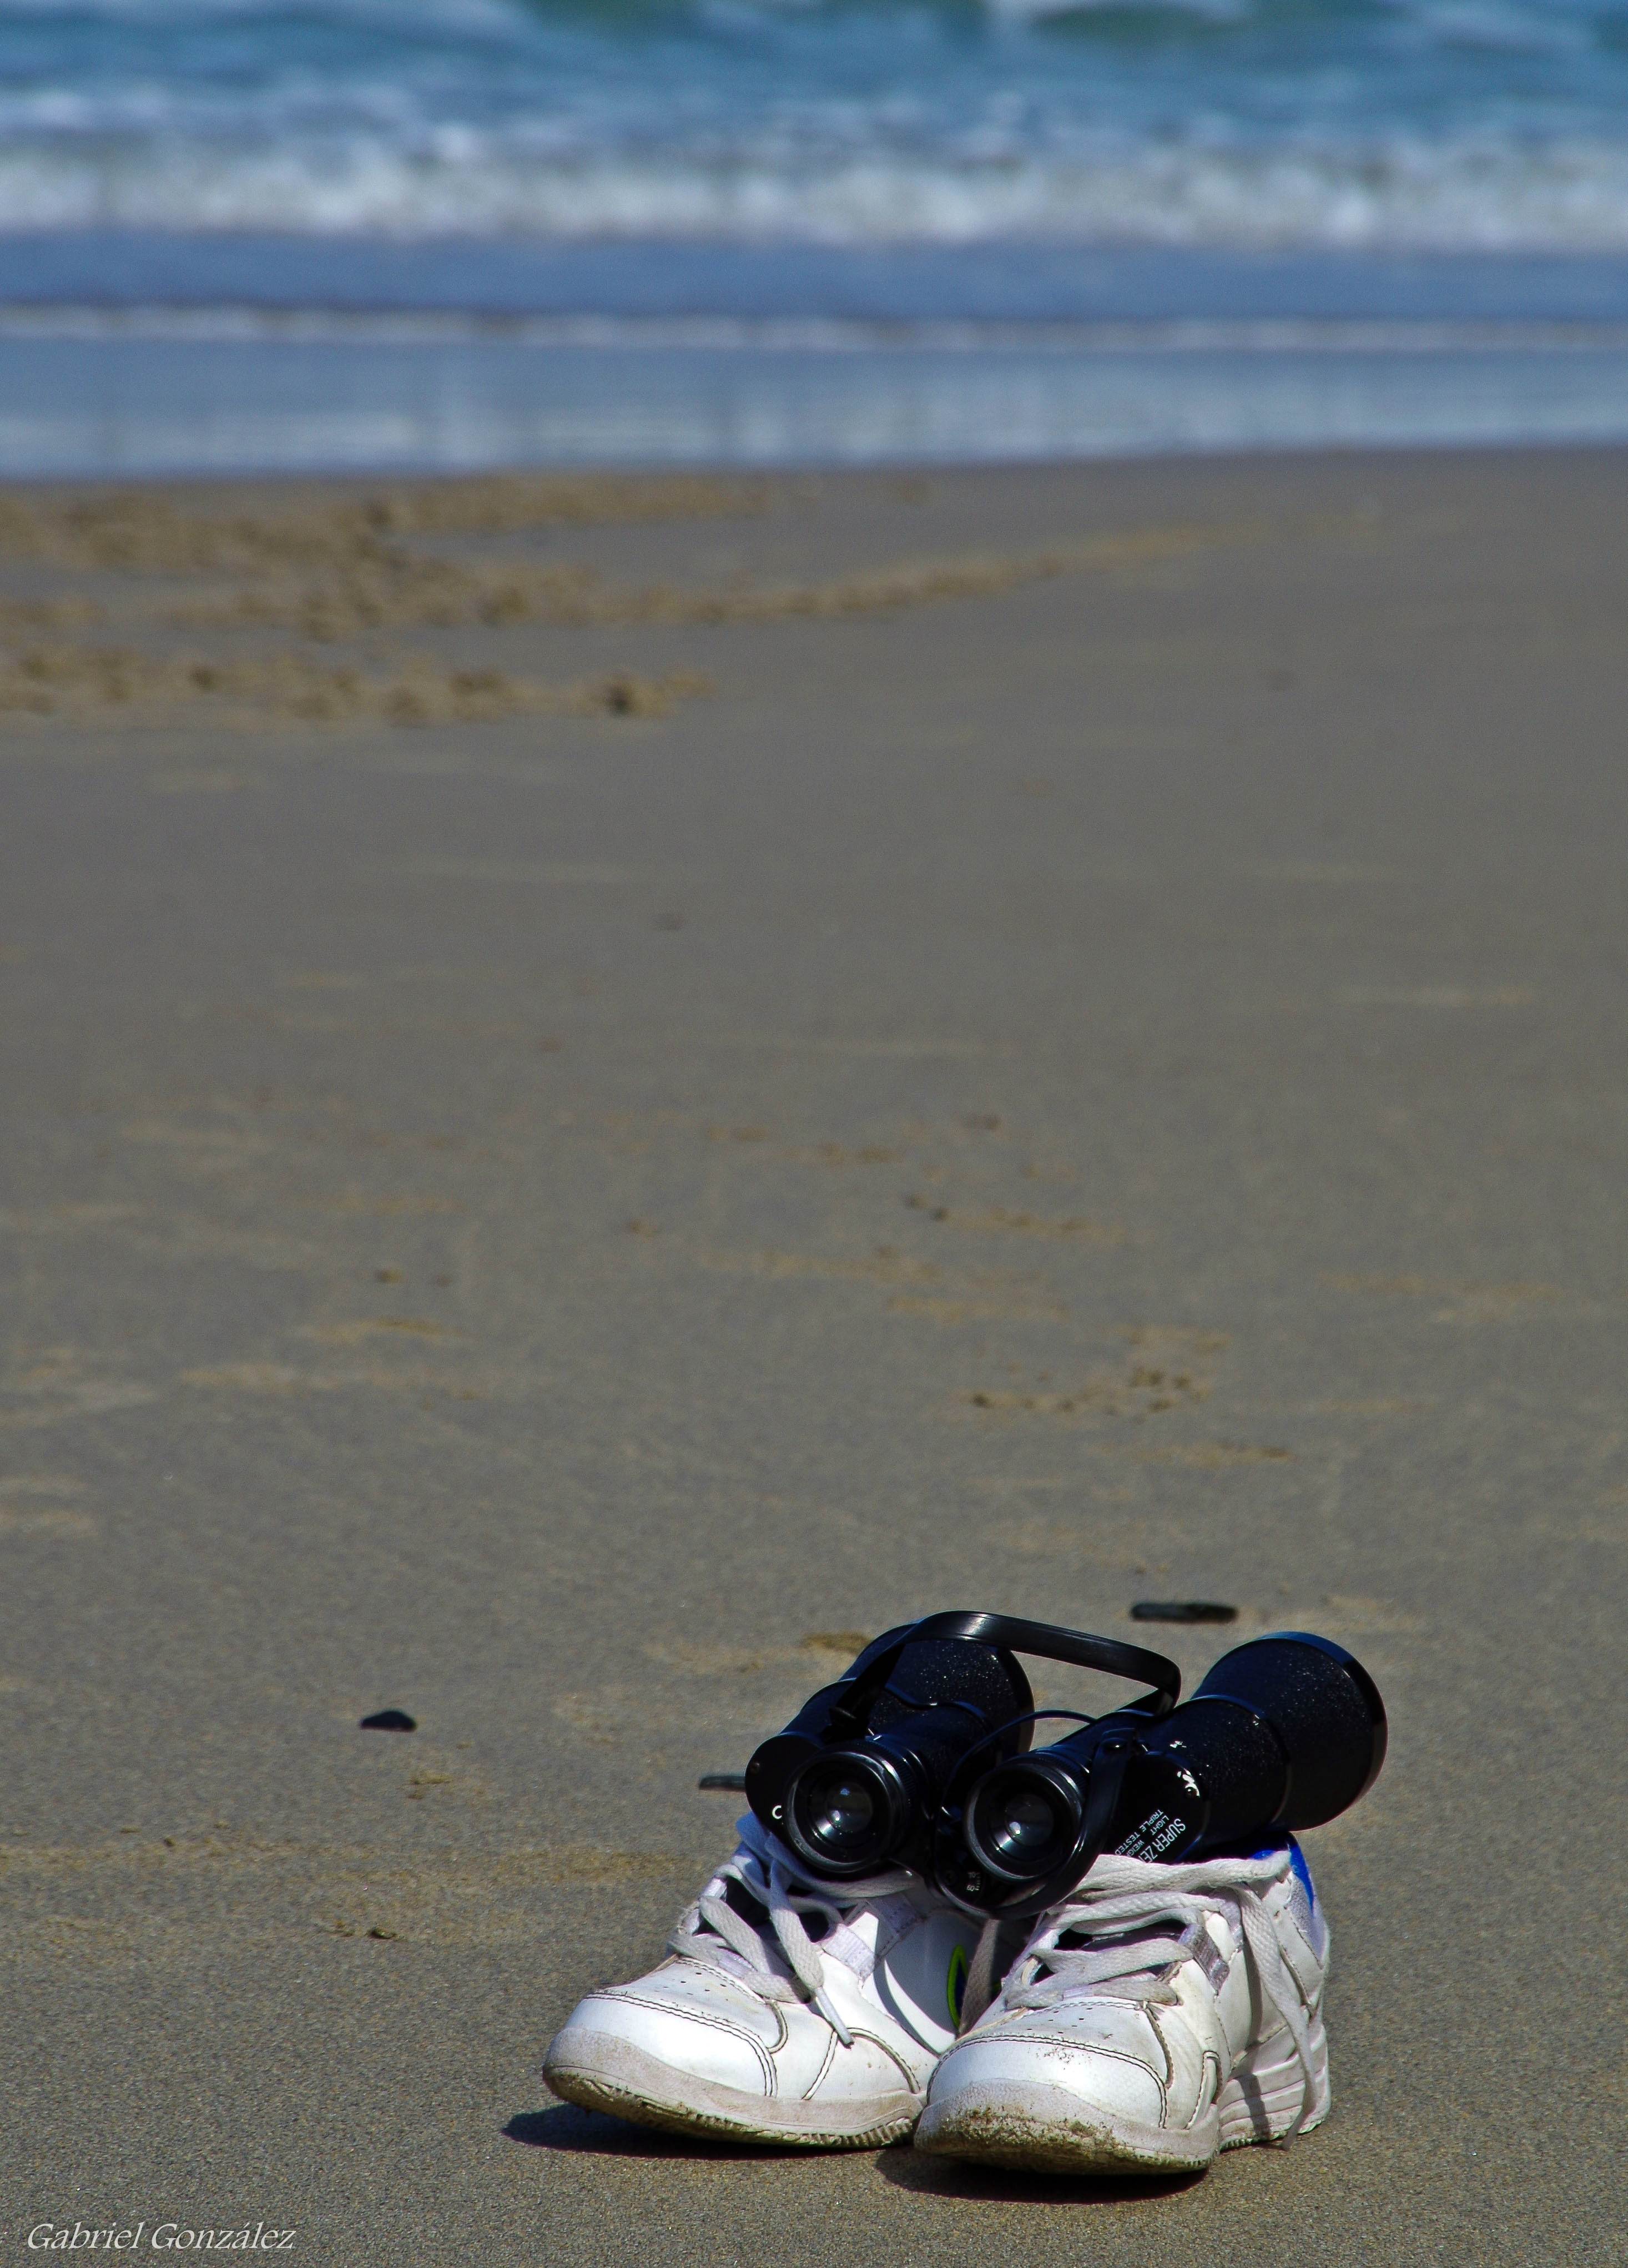
beach, sea, coast, sand, ocean, shore, wave, blue, material, body of water, espaa, galicia, foz, ggl1, gaby1, varios, some, fozgaliciaespaa, sigma28200, pentaxk30, mudflat